Queen Alexandra Bridge

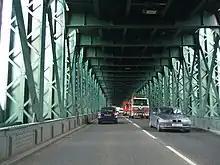
Travelling north.

About six million tonnes of coal passed over the upper-deck annually for export, but the trade rapidly declined at the end of the 1910s. For the last few years only one train per day passed over the bridge. The last goods train ran over in 1921, but the lower-deck continues as a valuable road link. In the Second World War, the upper-deck was used as a searchlight and anti-aircraft platform. The railway and decking at each end of the bridge were finally removed near to the end of the 20th century. A large free standing brick and stone viaduct fragment remains on the north side of the Bridge.